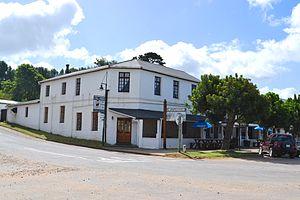
Bathurst est une localité rurale d'Afrique du Sud situé dans la province du Cap-Oriental et géré par la municipalité locale de Ndlambe dans le district de Sarah Baartman.